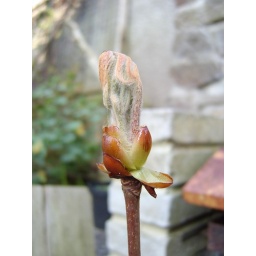
This horse chestnut bud was breaking open in our back garden. A sign of spring!